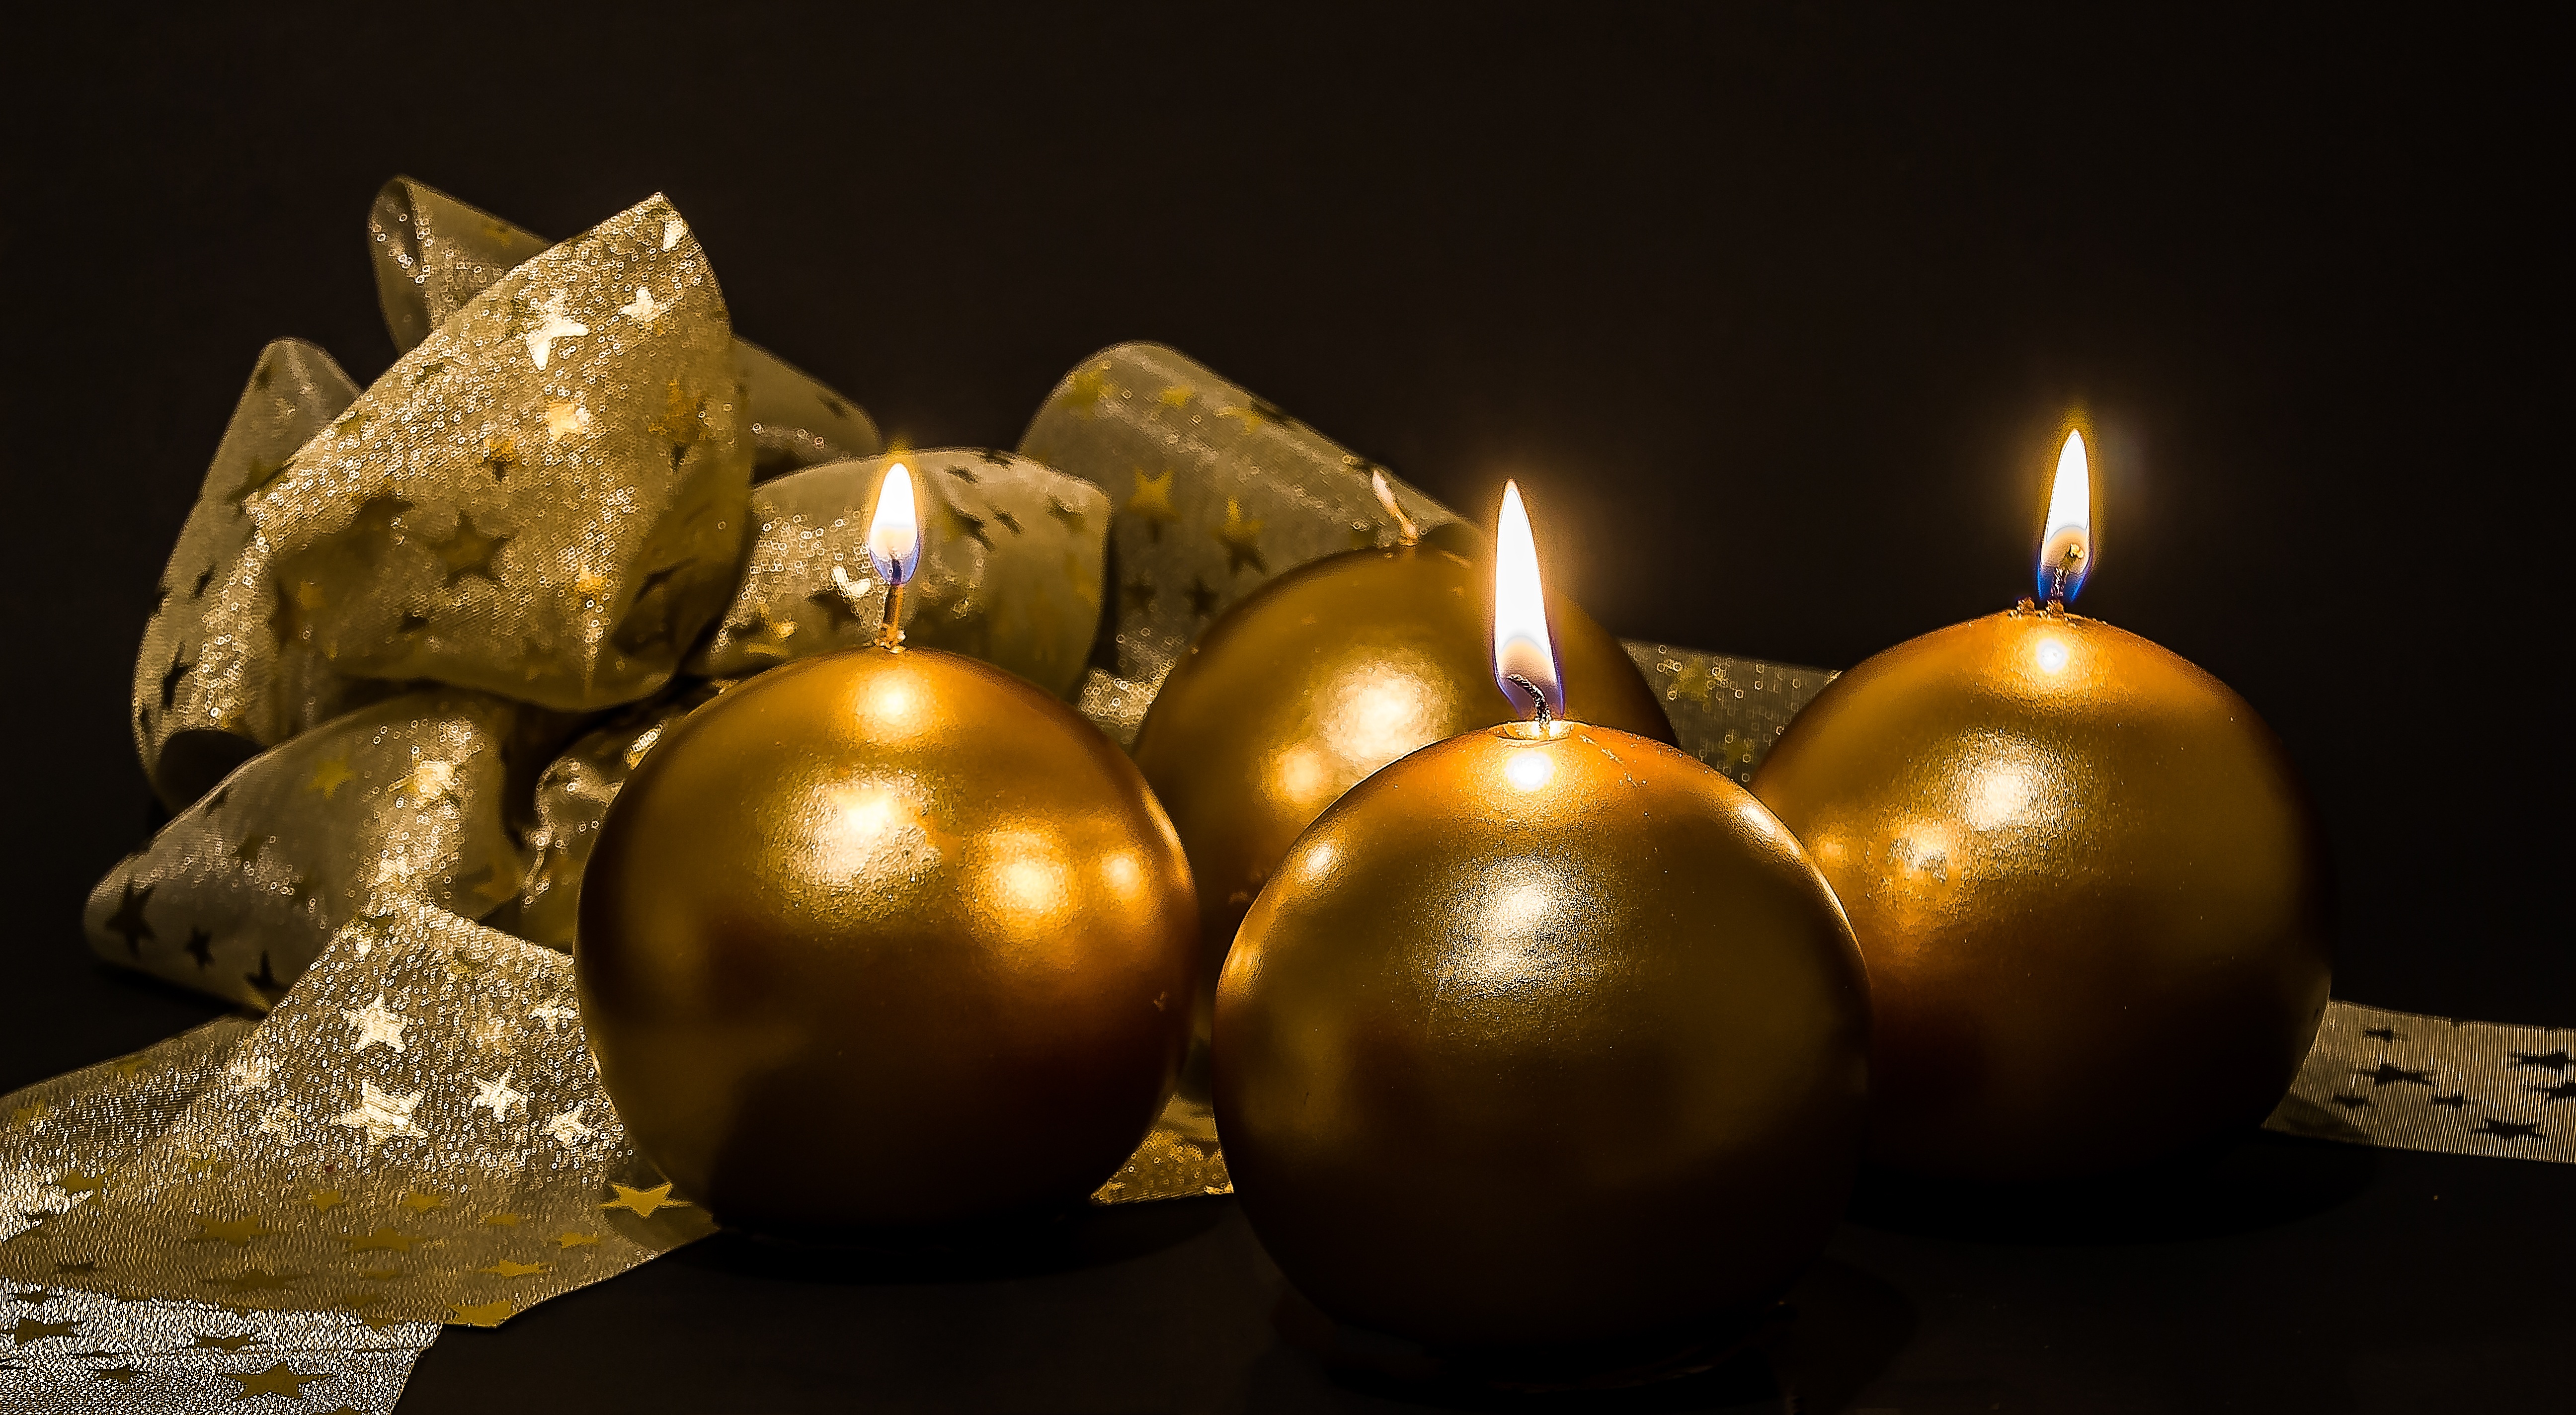
light, food, produce, flame, christmas, lighting, still life, christmas tree, advent, christmas decoration, candles, contemplative, candlelight, before christmas, candle flame, christmas jewelry, still life photography, third candle, advent candles, 3 advent